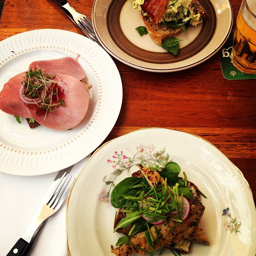
a close up of many plates of food
A couple of plates of food on a table.
Three plates with different types of food on them sitting at the table.
Some food is on a plate on a table
This is some fine dining courses on nice plates.